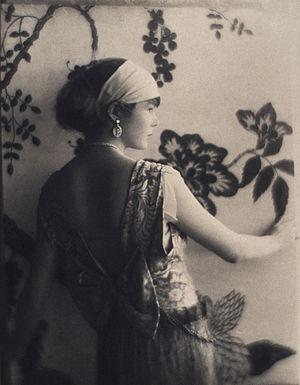
Le baron Adolf Gayne de Meyer, né le 1ᵉʳ septembre 1868 dans le 16ᵉ arrondissement de Paris et décédé le 6 janvier 1946 à Los Angeles en Californie est un photographe d'origine allemande.